Mino (miniseries)

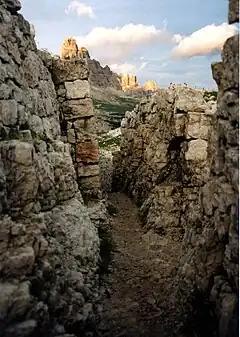
Italian positions on Monte Piana - one of the filming locations

1915: Assuming his parents are dead, Mino stays with Rico and his brother Bastiano. Unbeknown to Mino his parents have survived and in May his father returns to look amid the melting snow for his sons body. His search is unsuccessful and he returns to Milan. In the meantime Italy has declared war on Austria and Rico is called up to fight. Bastiano tries to convinces his brother to flee to Switzerland, but Rico chooses to go with all his friends for the "one-two months" of war.